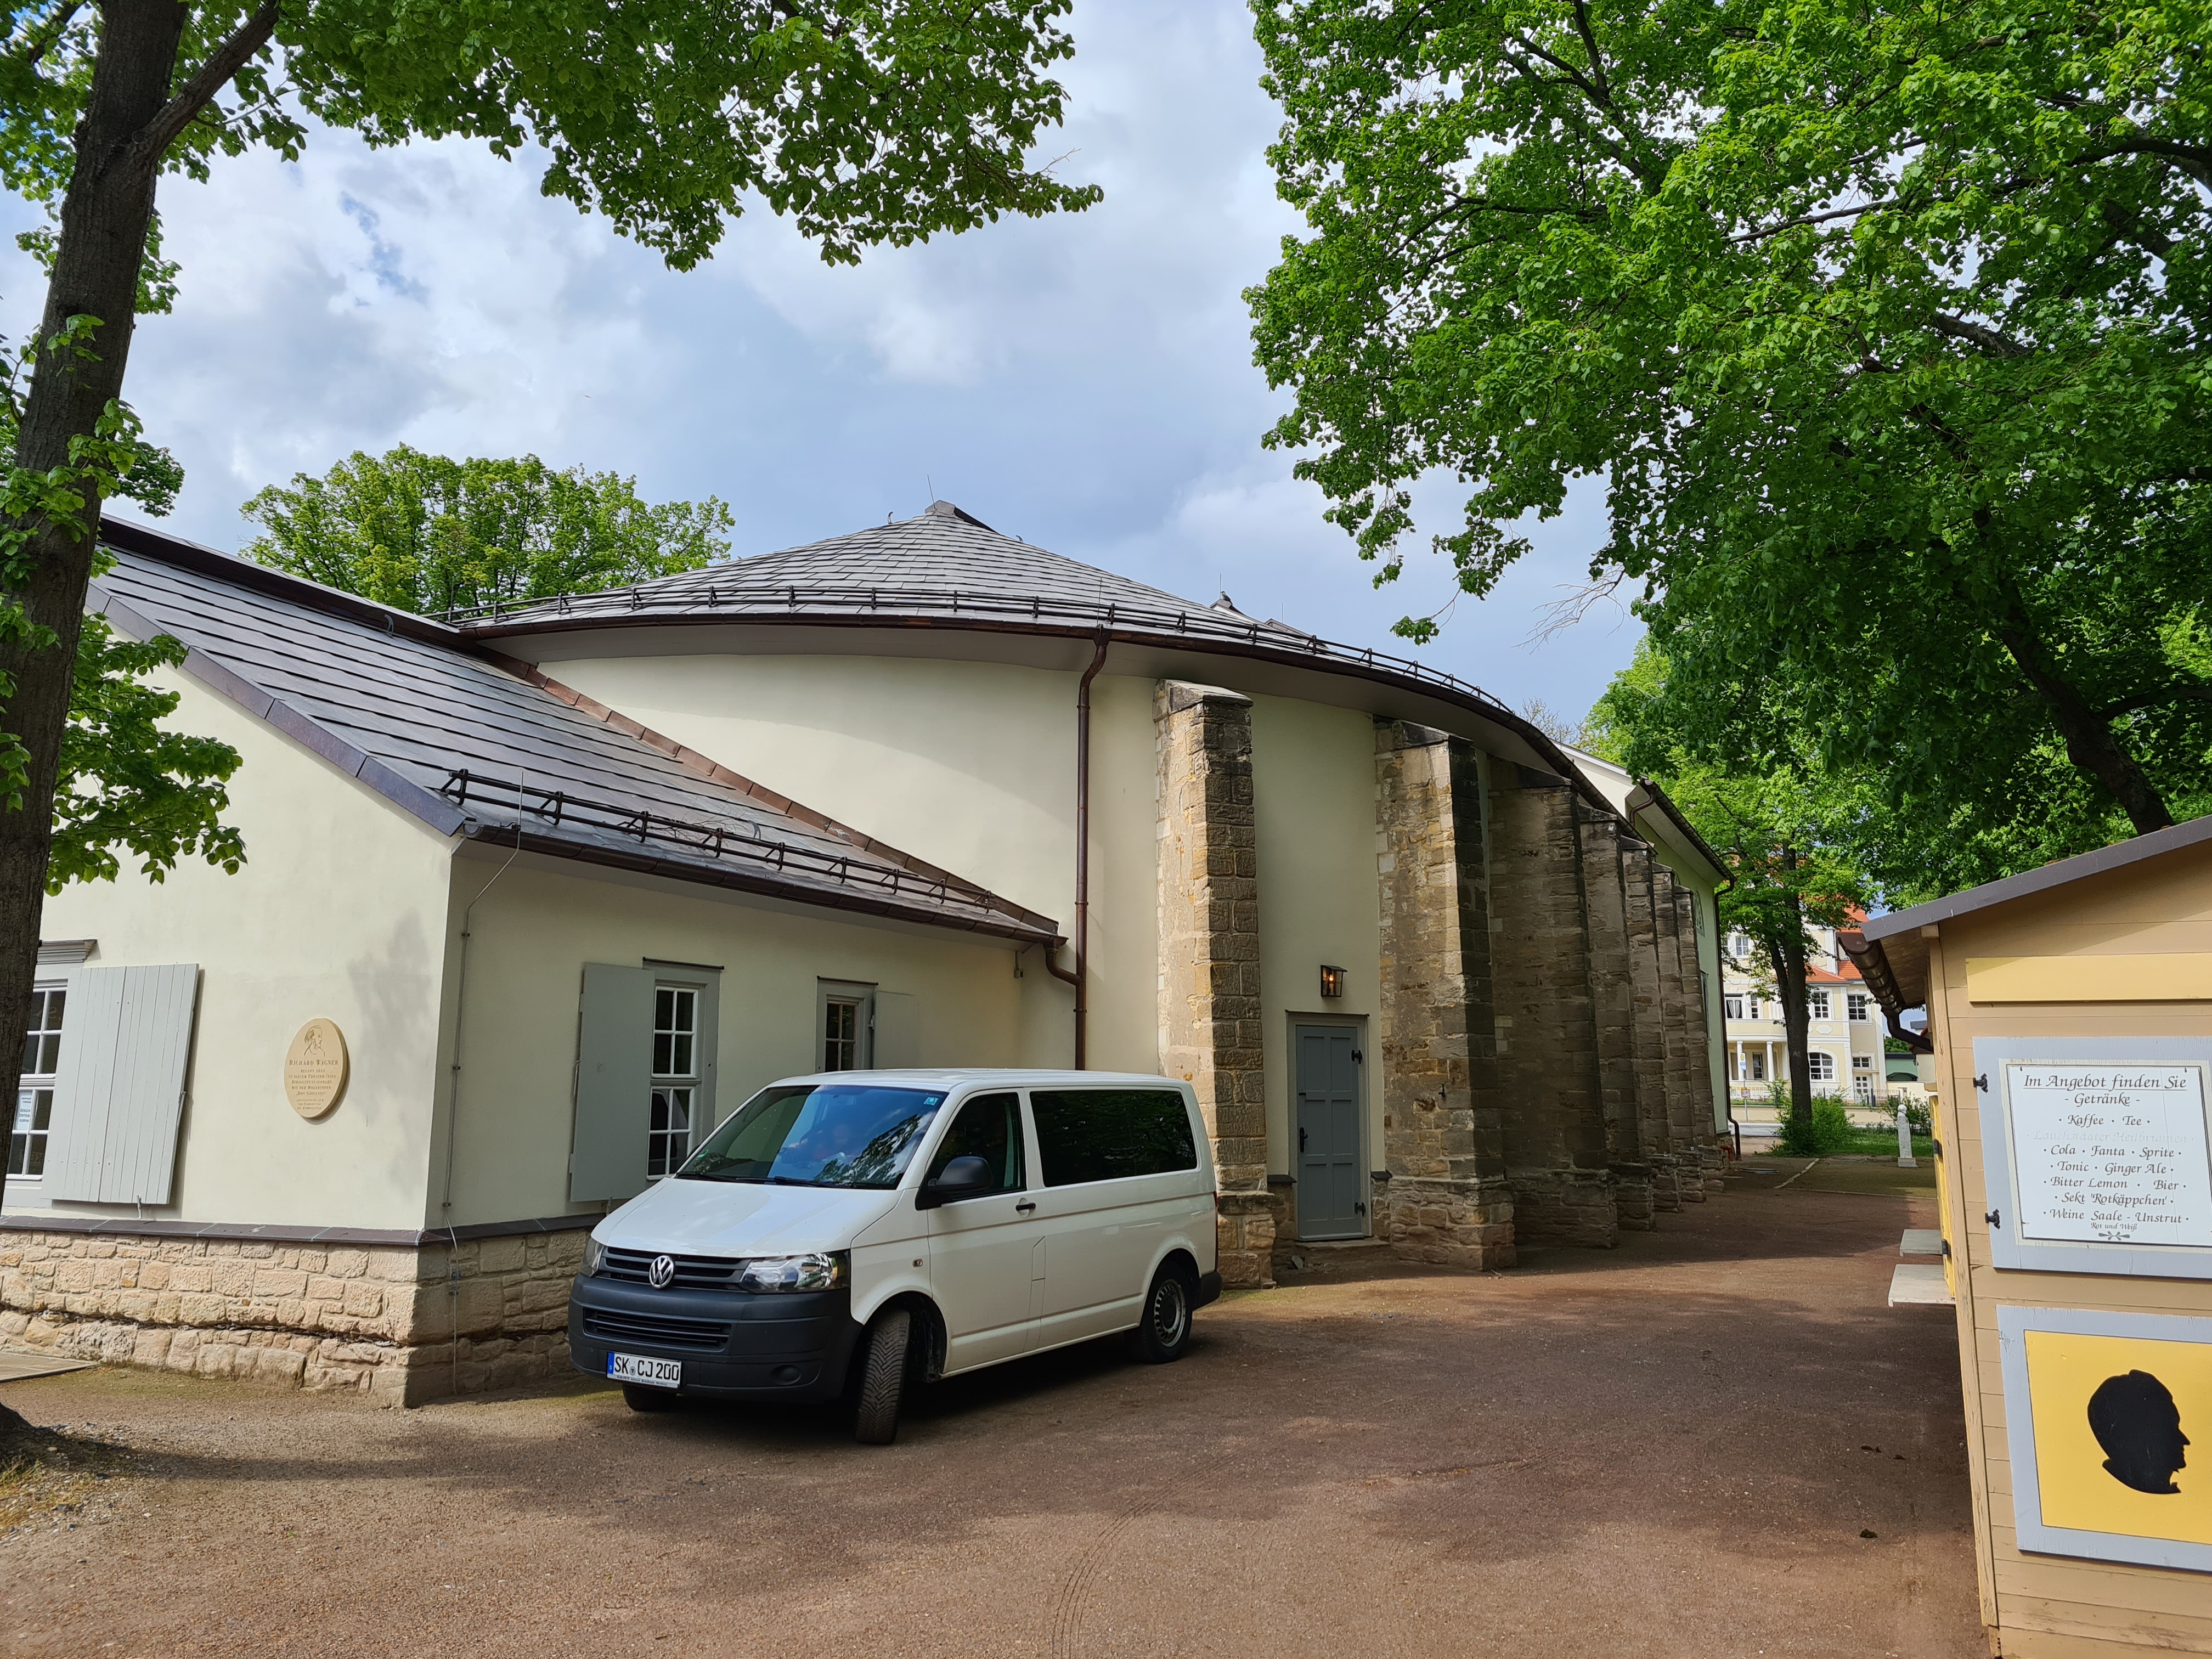
natural, Automotive parking light, plant, building, car, vehicle, tire, window, sky, wheel, cloud, motor vehicle, house, tree, automotive exterior, neighbourhood, cottage, residential area, shade, woody plant, van, vehicle registration plate, compact van, real estate, facade, landscape, vehicle door, roof, commercial vehicle, siding, bumper, parking, family car, driveway, sport utility vehicle, asphalt, luxury vehicle, light commercial vehicle, home, door, automotive wheel system, minivan, compact mpv, automotive tire, grass, hatchback, compact car, suburb, Eurovans, apartment, shed, city car, microvan, transport, garden buildings, mid size car, yard, concrete